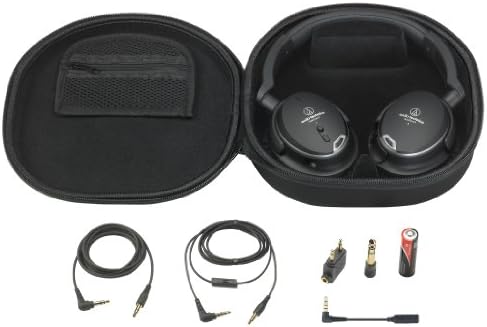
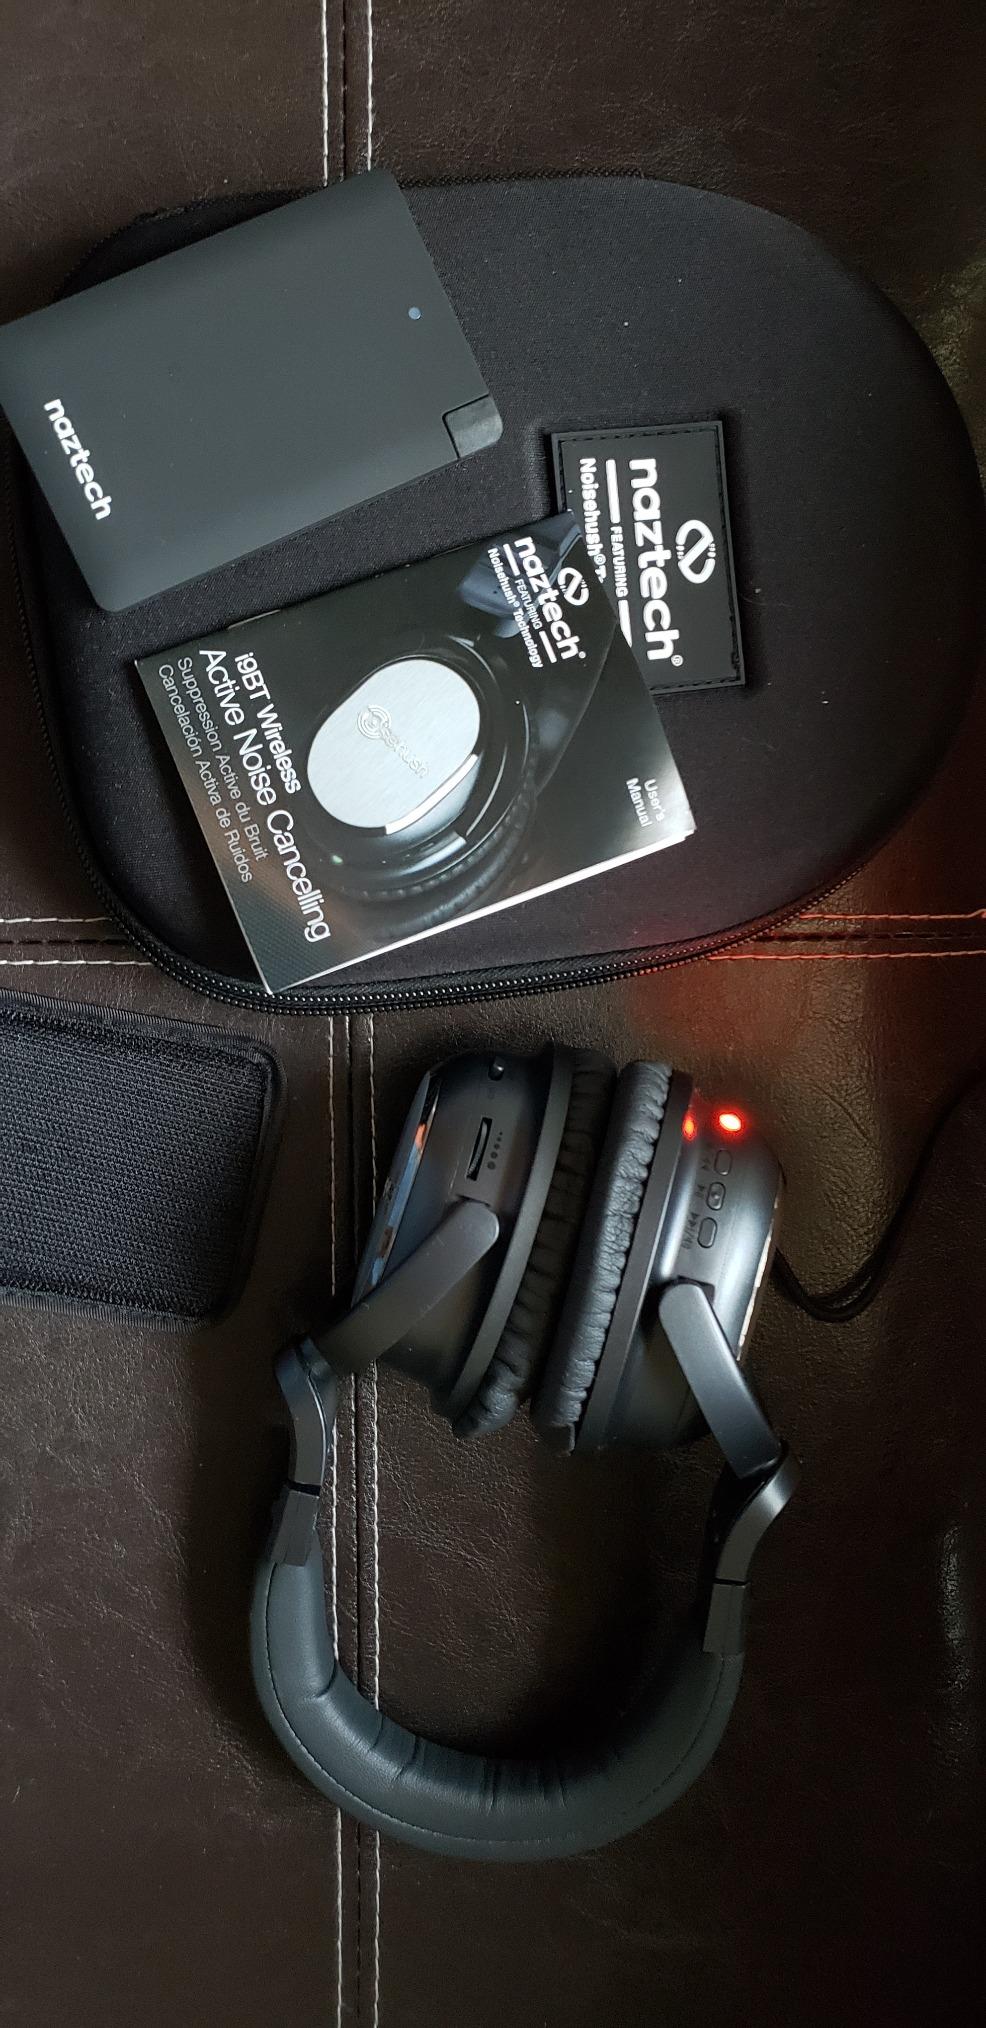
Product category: headphones
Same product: no